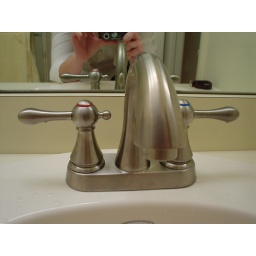
New faucet in the bathroom